Incorporation (linguistics)

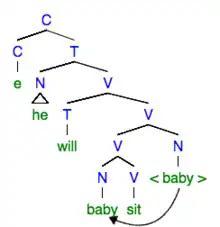
Figure 1: English syntax tree example illustrating noun incorporation following Baker's (1989) head movement hypothesis.

A large field of inquiry addresses whether NI is a syntactic process (verb and noun originate in different nodes and come together through syntactic means), a lexical process (word-formation rules that apply in the lexicon dictate NI), or a combined process (entailing the investigation of which aspects of noun incorporation can be productively created through general syntactic rules and which must be specified in the lexicon). This will vary from one case to another, as some languages, primarily those labelled as polysynthetic, allow for incorporated structures in a wide variety of sentences, whereas in others (such as English) this incorporation is more limited. Theories of morphology-syntax interaction and the debate between syntactic and lexical accounts of NI strive to be restrictive enough to account for the stable properties of NI in a unified way, but also account for language-specific variations. While this section discusses the influential syntactic and combined approaches to NI, highly-influential lexical accounts, such as Rosen's (1989) paper, do exist.